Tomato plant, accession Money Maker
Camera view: bottom (45 deg); turntable rotation: 300 degrees
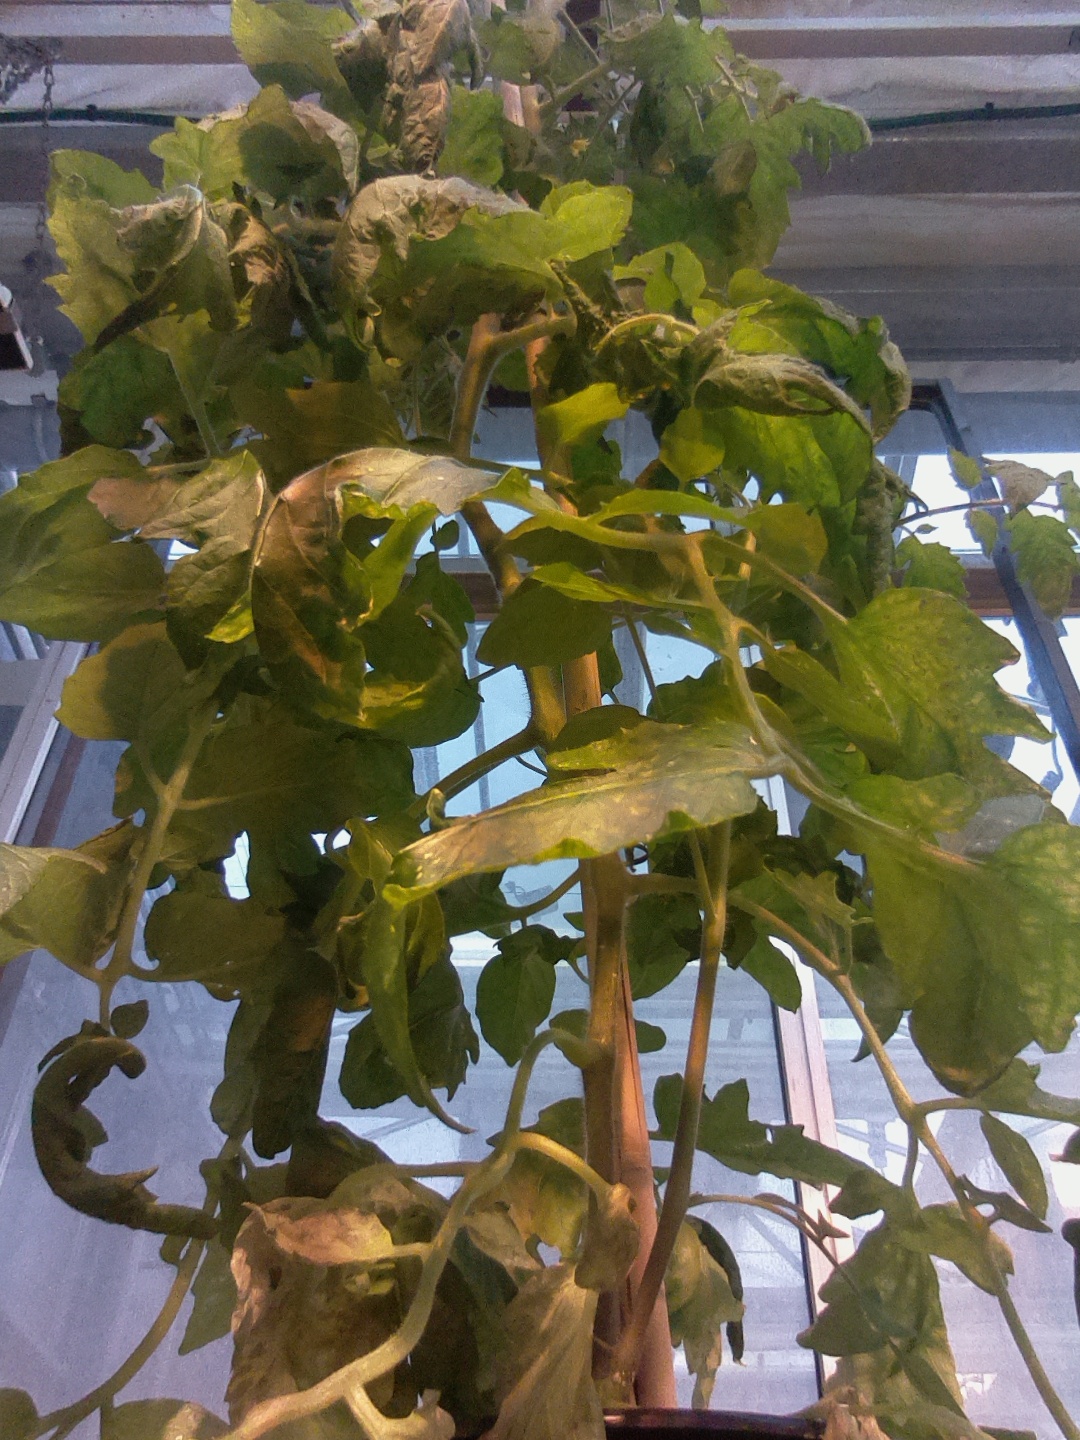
BBCH growth stage 70: Fruits at the main stem or branches visibles